Soccer in St. Louis

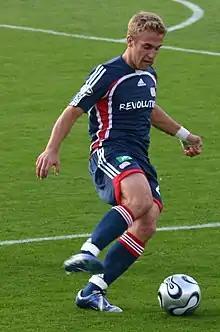
Taylor Twellman, Major League Soccer MVP in 2005.

Twenty-nine St. Louisans have been inducted into the National Soccer Hall of Fame.